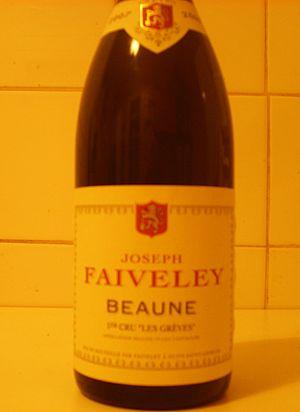
Bouteille de Beaune 1er Cru Les grèves 2007 (Faiveley)
Le beaune est un vin français d'appellation d'origine contrôlée, produit sur une partie de la commune de Beaune, en Côte-d'Or.